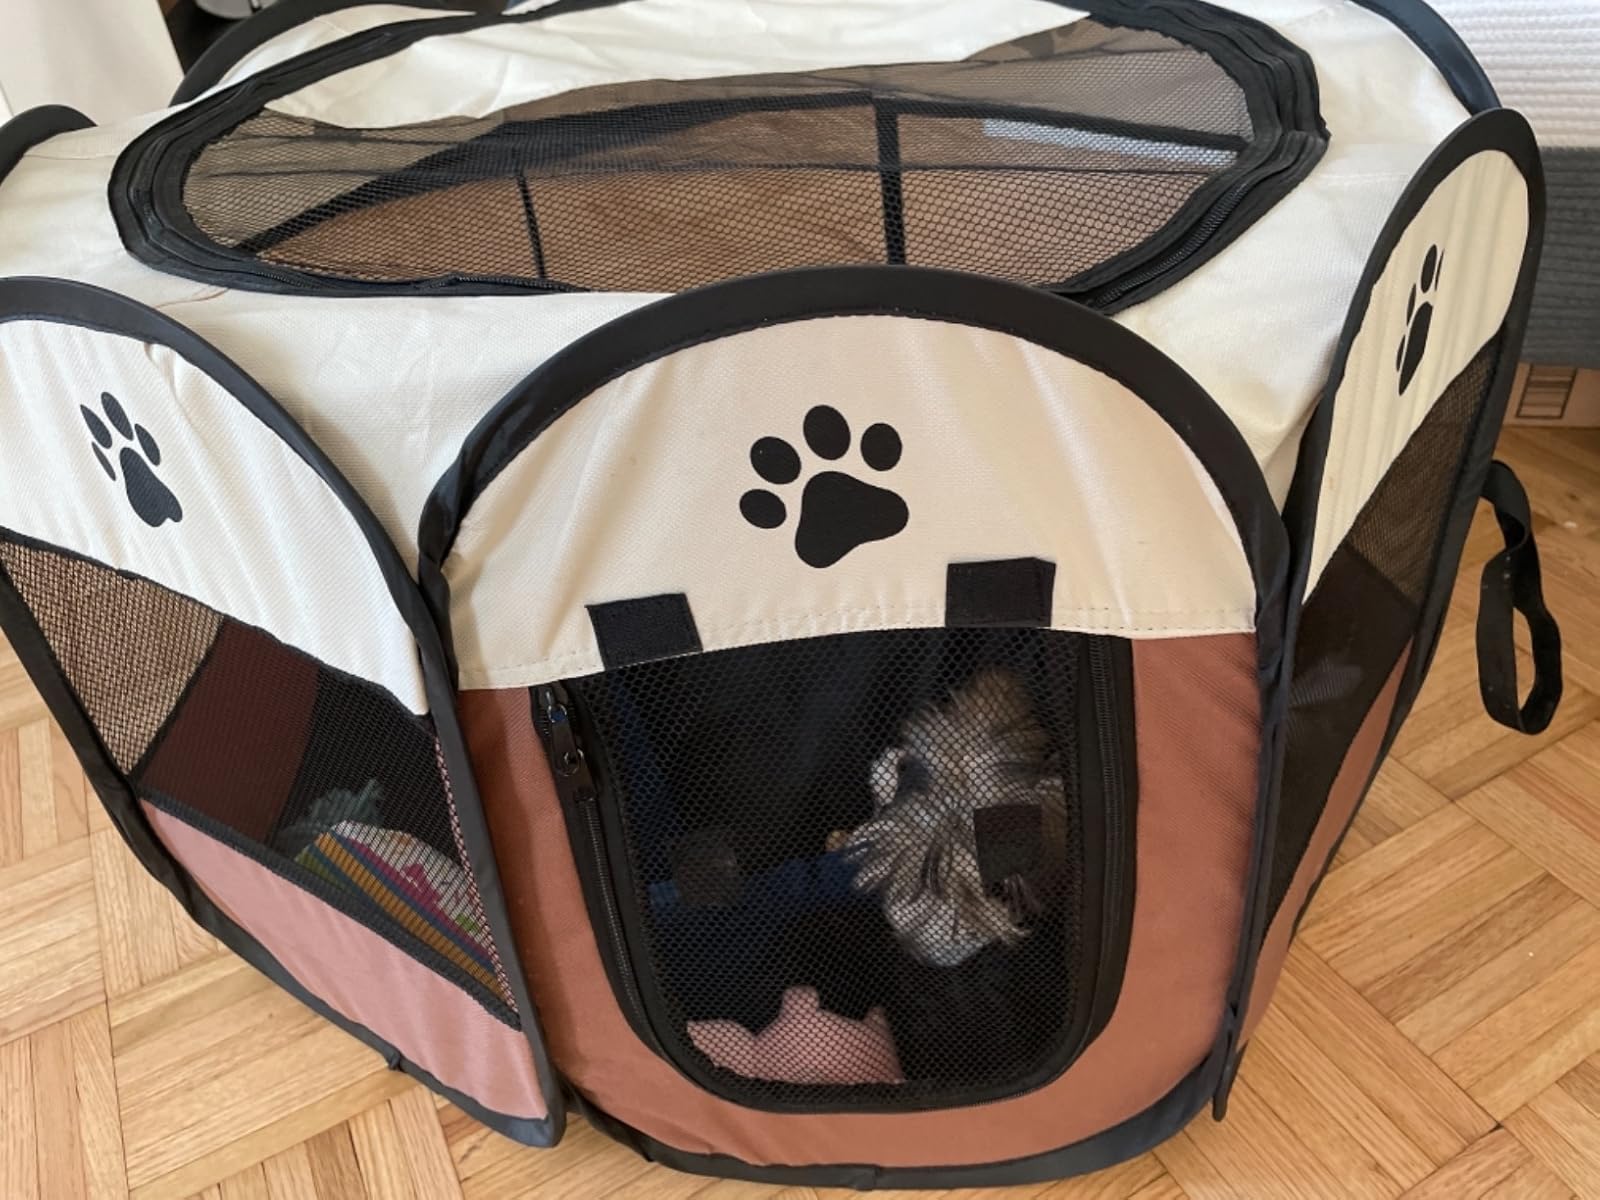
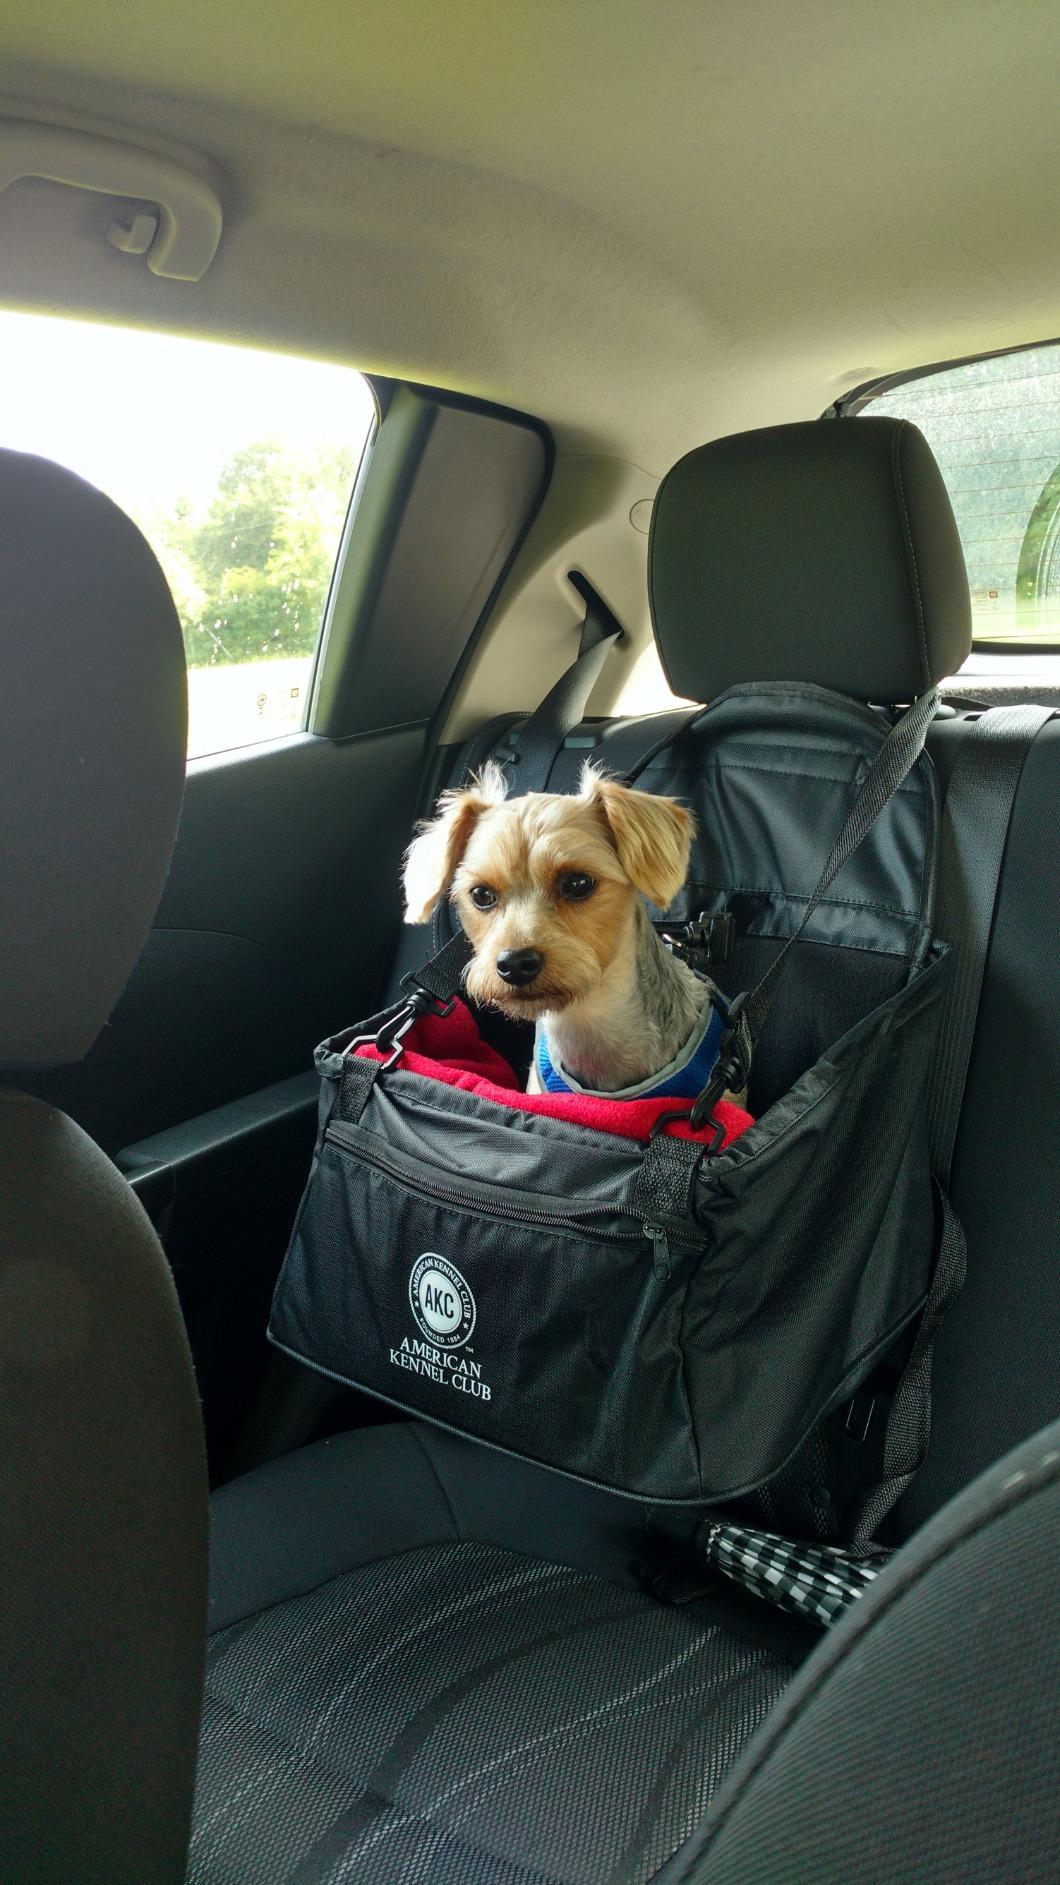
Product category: items_kennel
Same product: no